List of government-owned companies

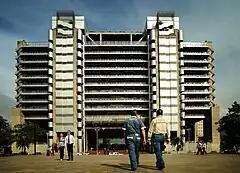
Empresas Públicas de Medellín headquarters

In India, state-owned enterprise is termed a Public Sector Undertaking (PSU) or a Central Public Sector Enterprise (CPSE). These companies are owned by the Union Government, or one of the many state or territorial governments, or both. The company equity needs to be majority owned by the government to be a PSU. Below are some Examples.